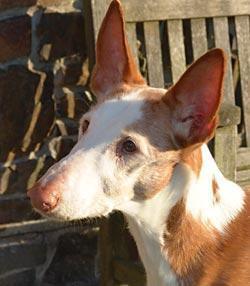
Ibizan_hound